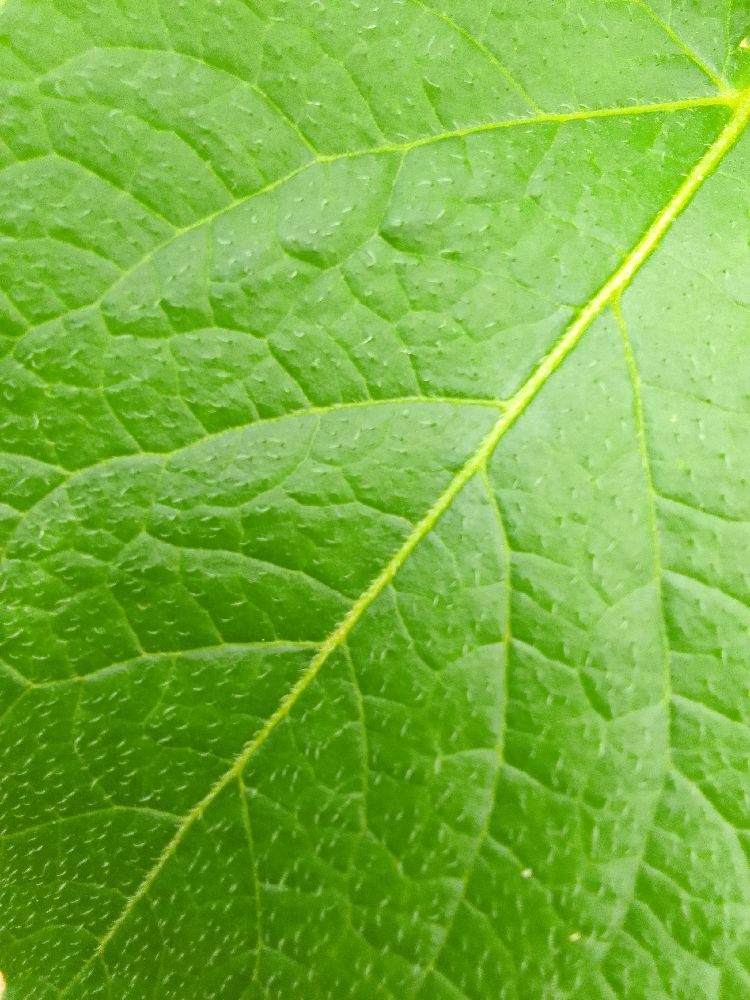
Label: Healthy